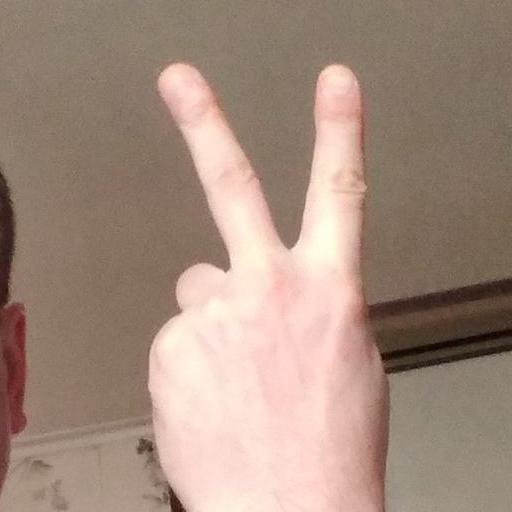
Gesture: peace_inverted